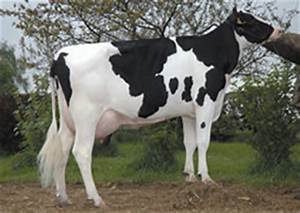
Label: cow